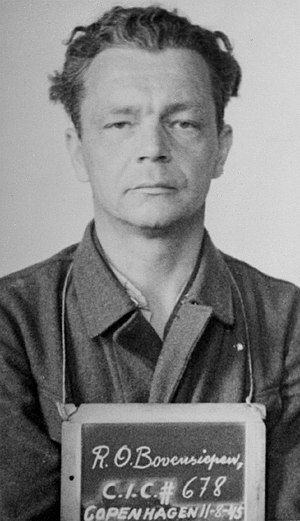
Otto Bovensiepen
Otto Richard Bovensiepen var en tysk politioberst og SS-Standartenführer, chef for det tyske sikkerhedspoliti i Danmark fra januar 1944 til krigsafslutningen.